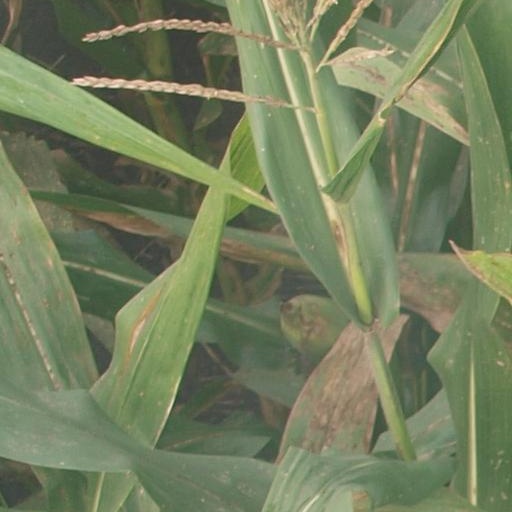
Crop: maize; corn